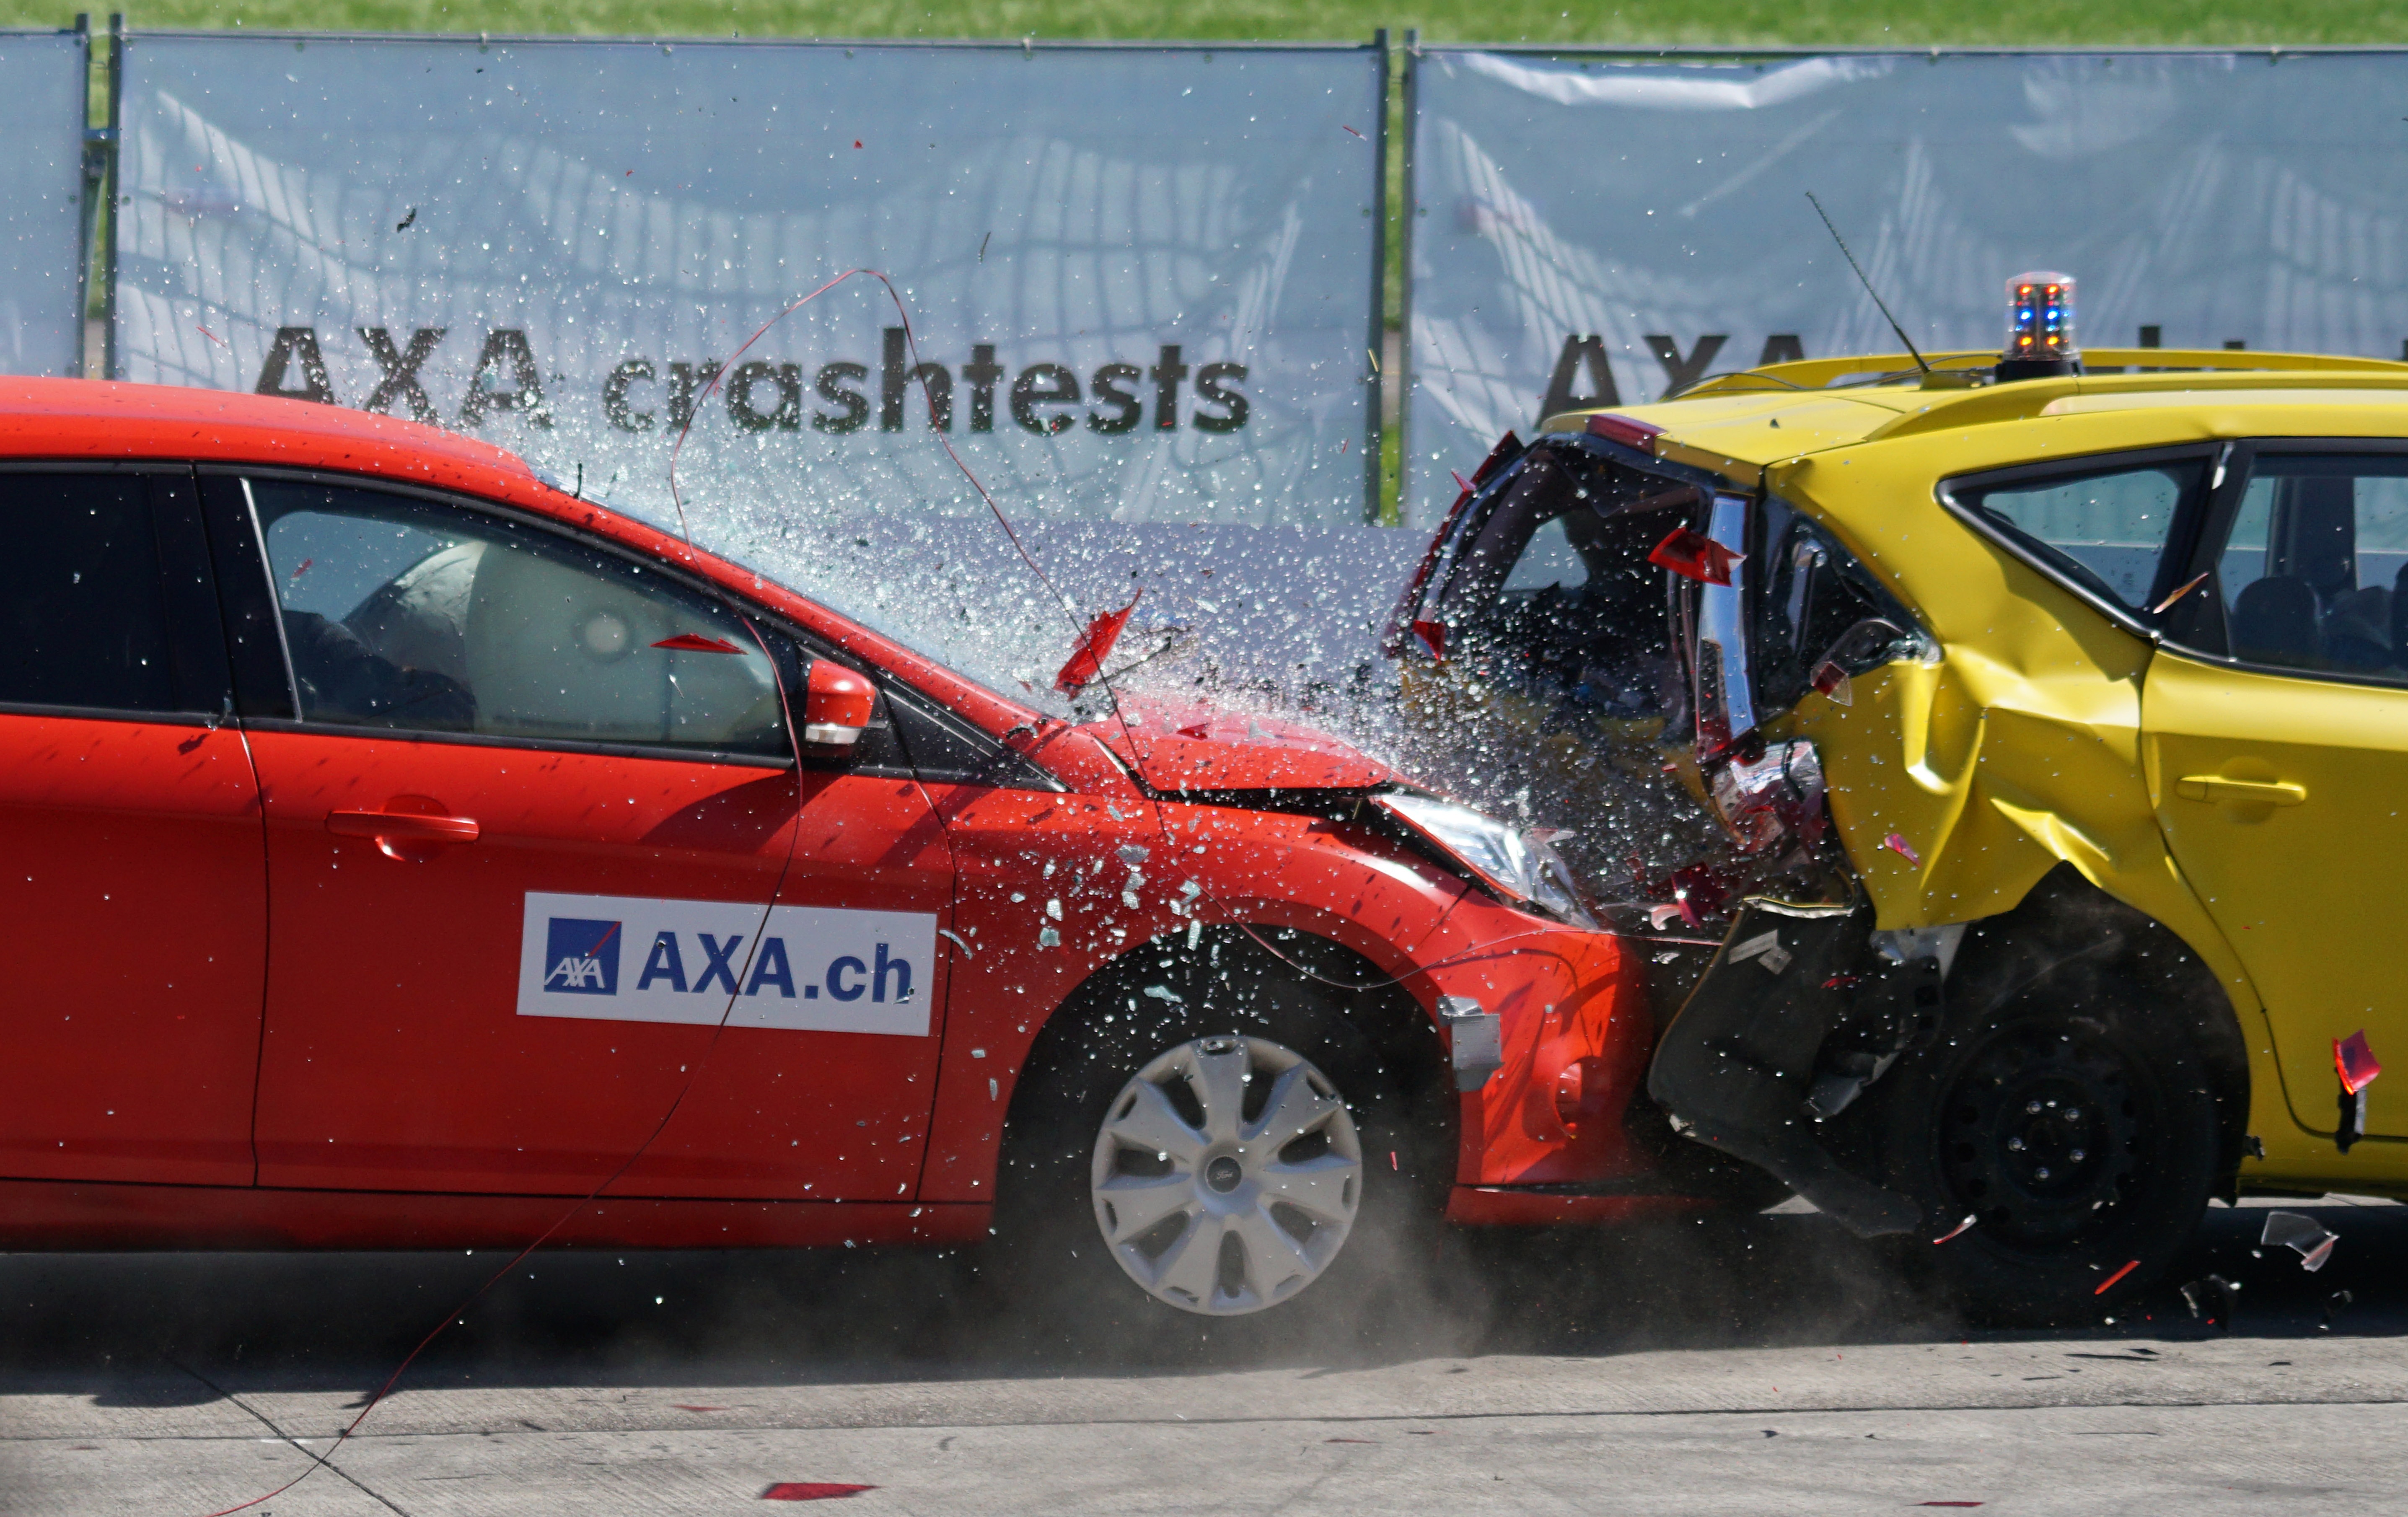
car, driving, vehicle, drive, machine, supercar, cars, engine, racing, race track, collision, accident, fast, rally, test, crash test, 60 km h, distraction, airbag, auto racing, automobile make, rallycross, rallying, transportation system, durability test, safety test